The Struggle Everlasting

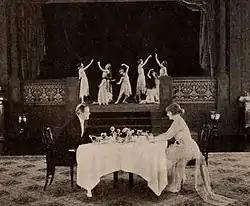
Scene from film.

The film industry created the National Association of the Motion Picture Industry (NAMPI) in 1916 in an effort to preempt censorship by states and municipalities, and it used a list of subjects called the "Thirteen Points" which film plots were to avoid. "The Struggle Everlasting", with its white slavery plot line, is an example of a film that clearly violated the Thirteen Points and yet was still distributed. Since the NAMPI was ineffective, it was replaced in 1922.